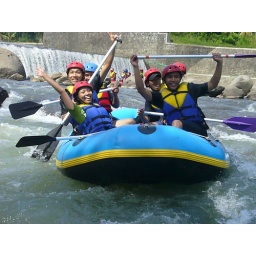
We have a water adventure in ciberang river Indonesia..You will try this amazing adventure